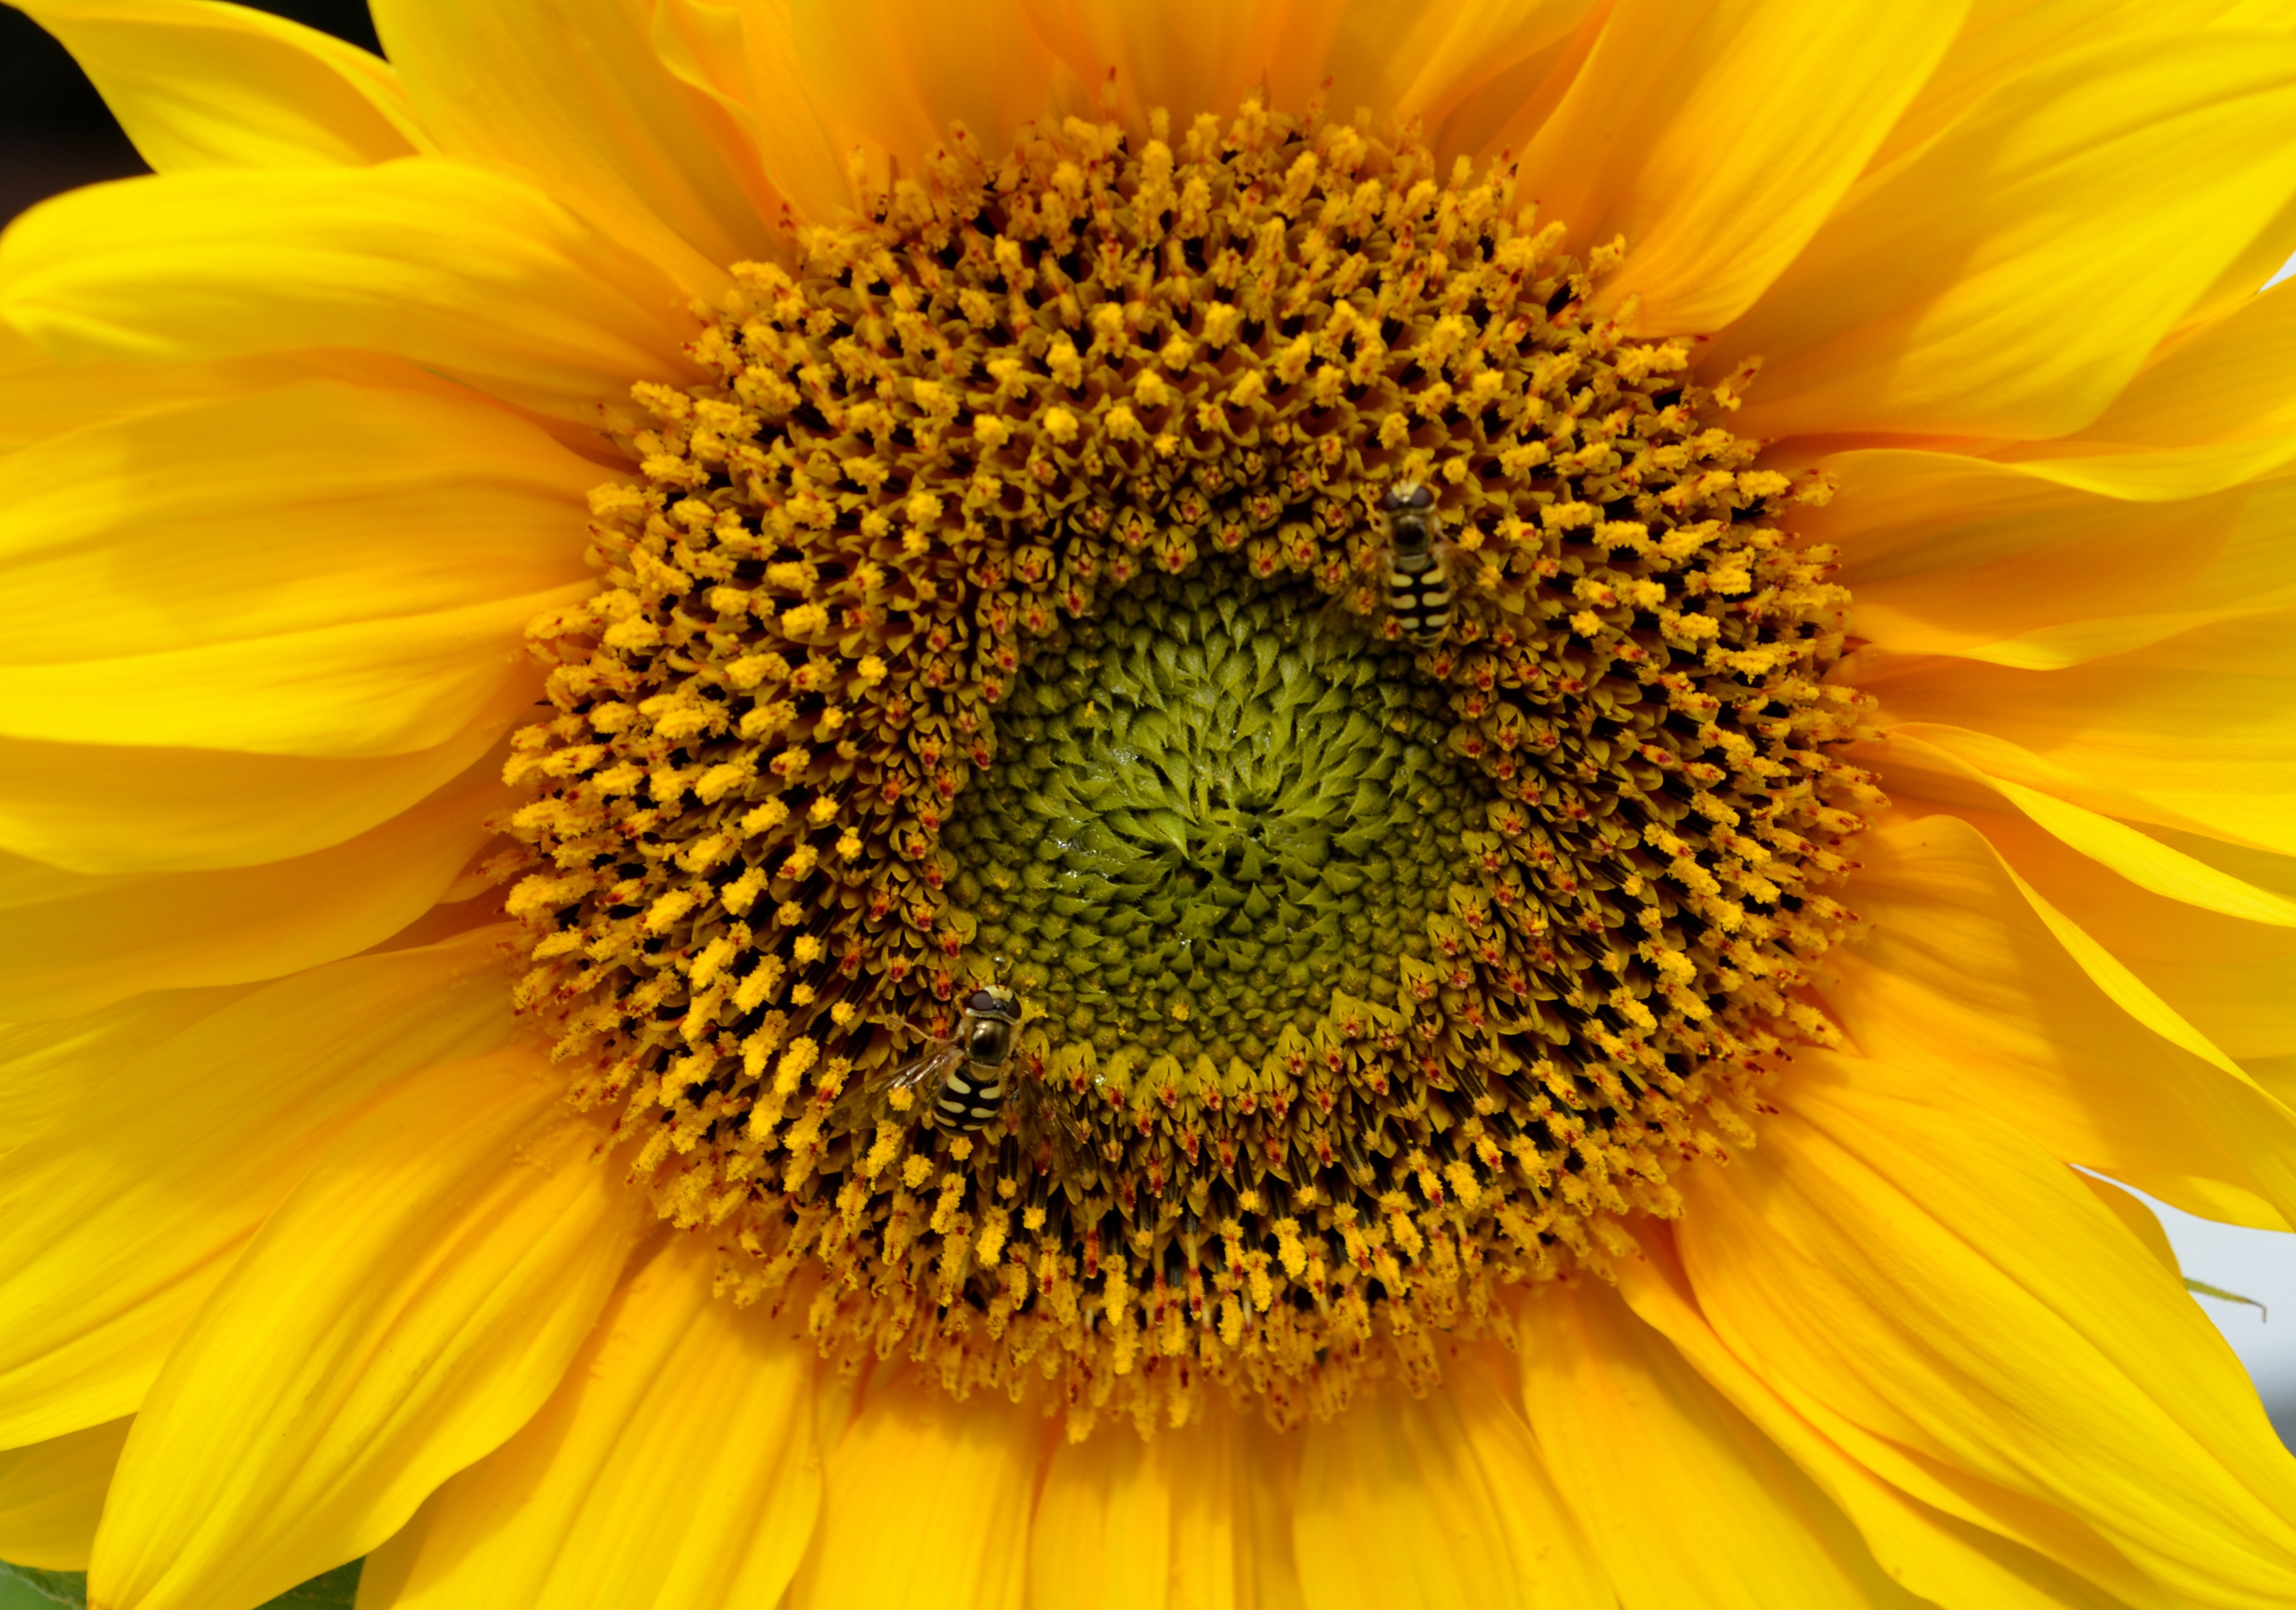
plant, field, flower, petal, summer, pollen, insect, yellow, close, flora, sunflower, close up, sun flower, vegetarian food, macro photography, flowering plant, daisy family, sunflower seed, annual plant, plant stem, land plant